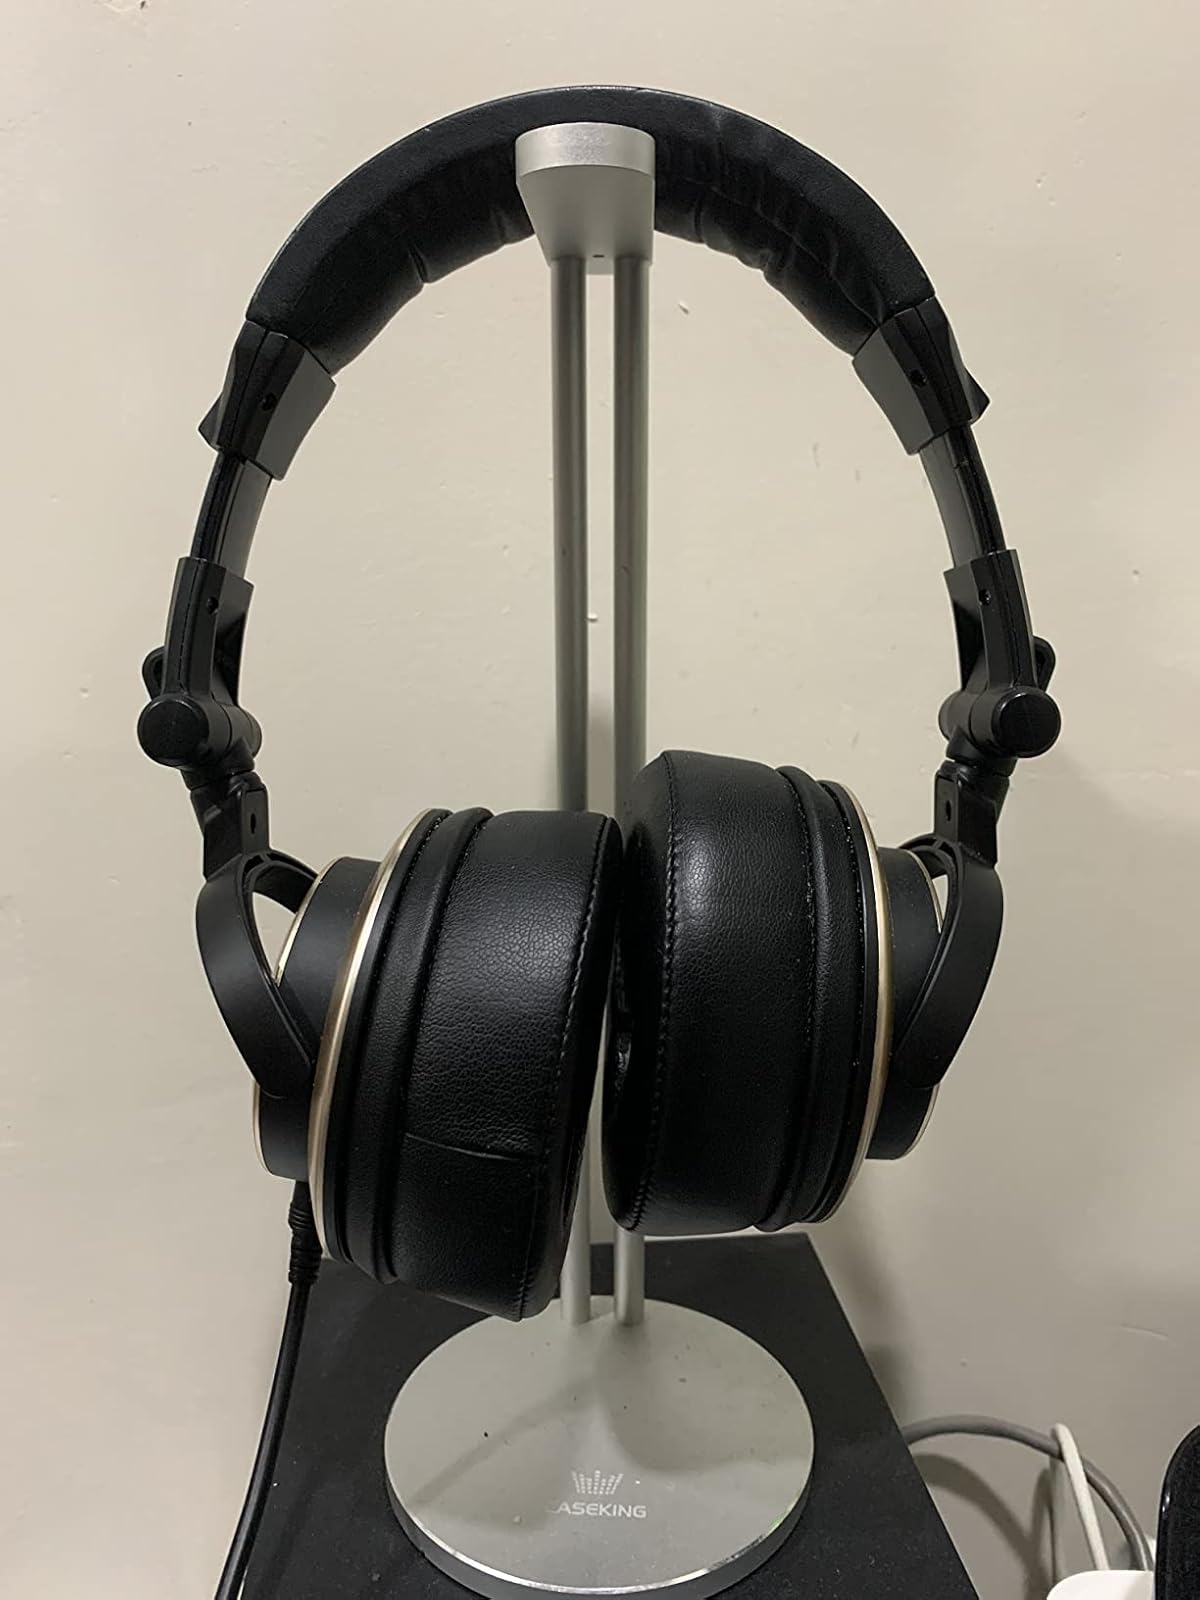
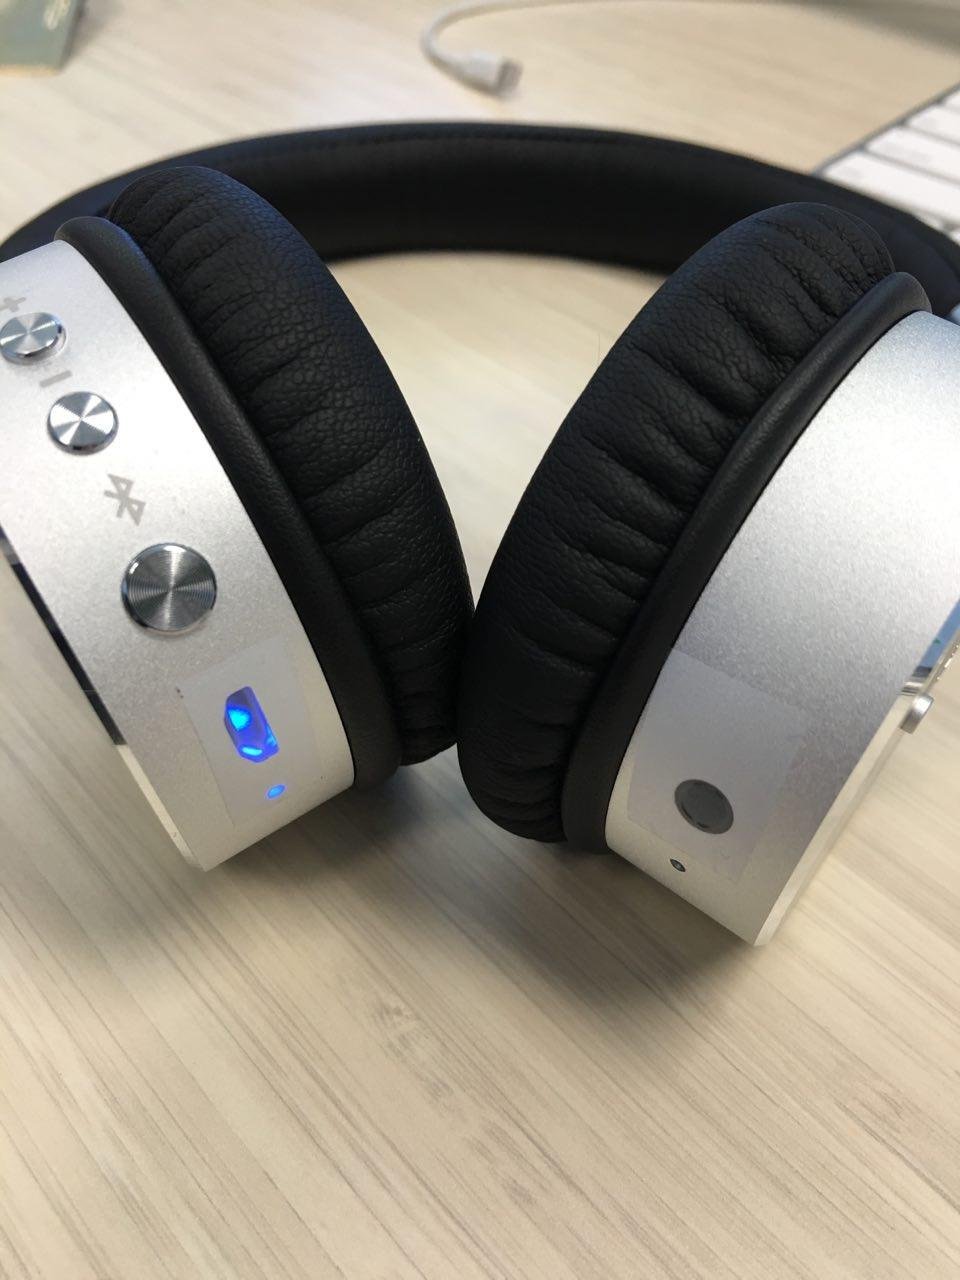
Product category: headphones
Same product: no